Gardiner Dam

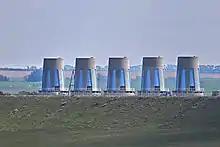
Gate Control Structures

An integrated power generating plant, SaskPower's Coteau Creek Hydroelectric Station, produces a net 186 MW of electricity from three 62 MW generators. Highway 44 crosses the river atop the dam.